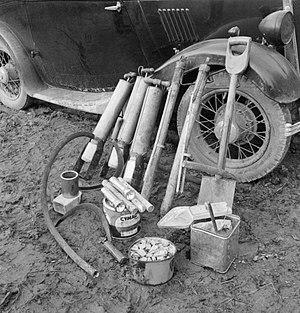
Un produit rodenticide ou raticide est une substance active ou une préparation ayant la propriété de tuer des rongeurs.